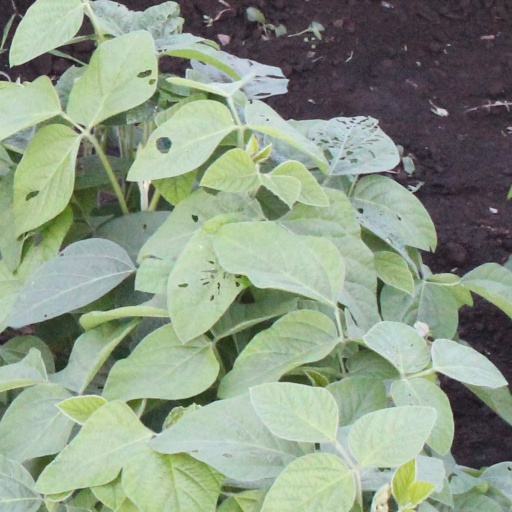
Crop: soybean